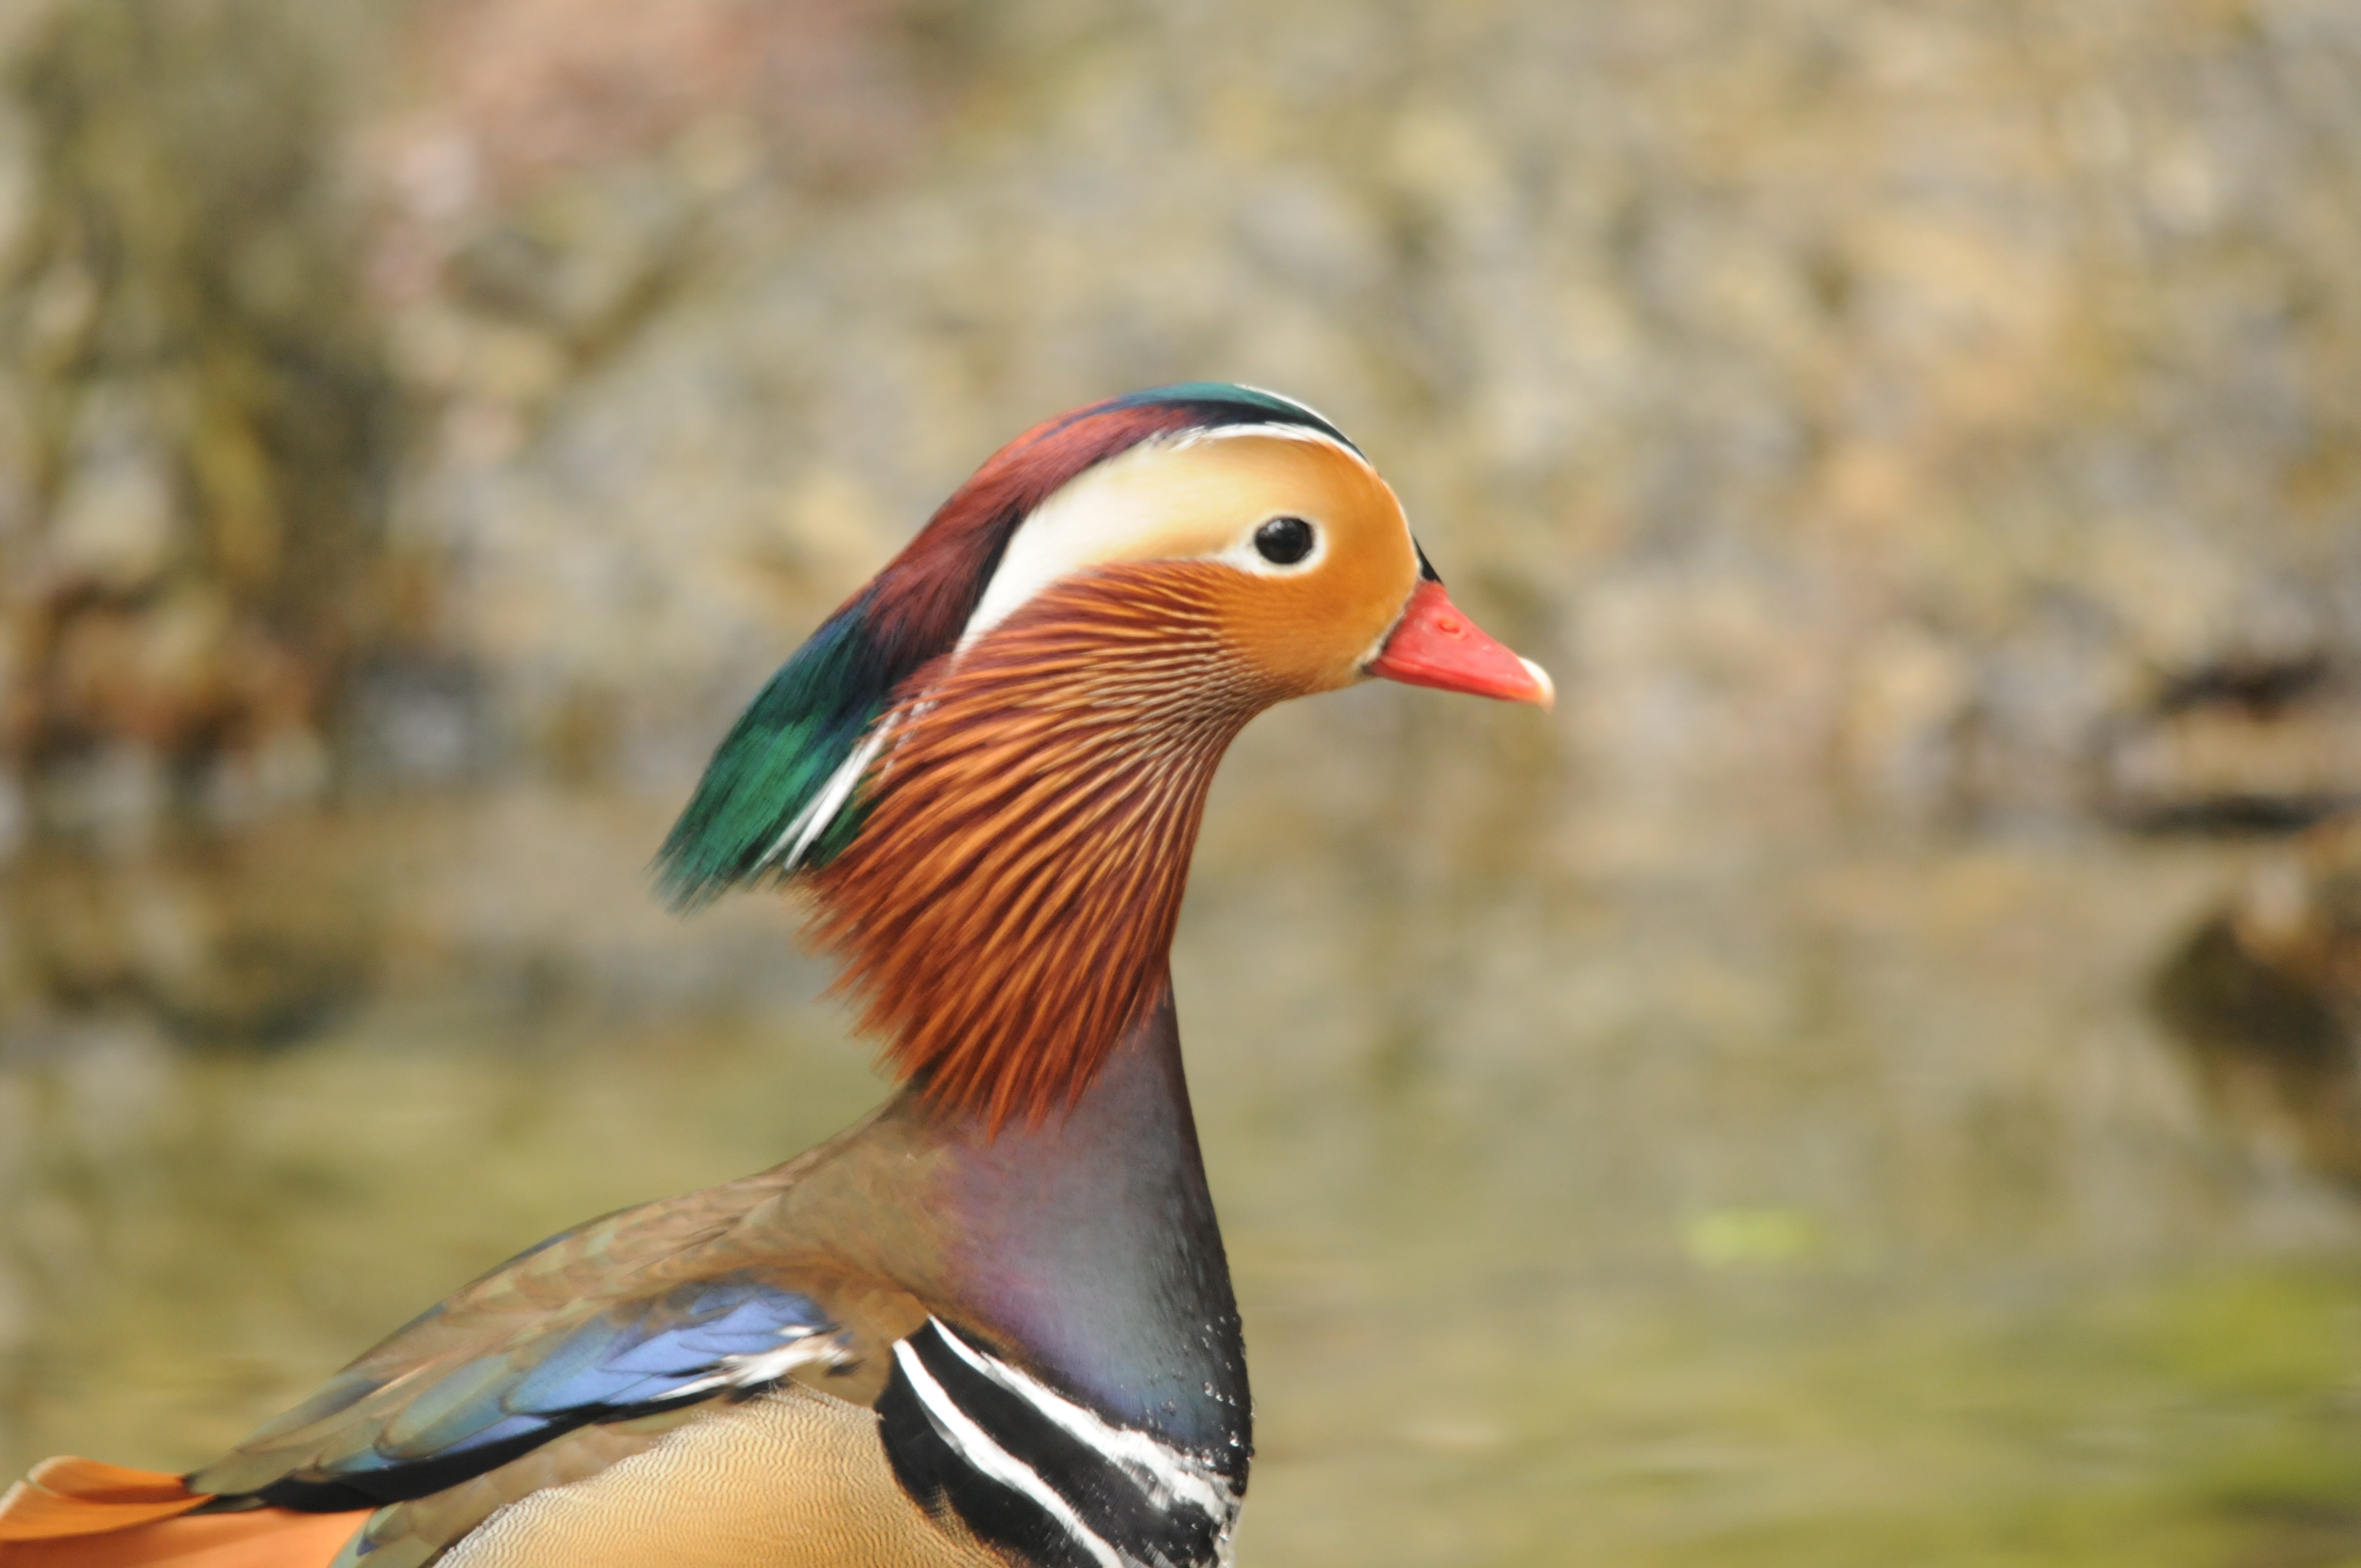
water, bird, animal, male, wildlife, beak, color, colorful, fauna, plumage, drake, duck, vertebrate, beautiful, elegant, waterfowl, water bird, animal world, mallard, young animal, duck bird, mandarin ducks, ducks geese and swans